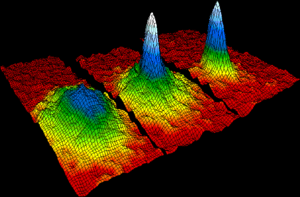
Un condensat de Bose-Einstein est un état de la matière apparent au niveau macroscopique, formé de bosons identiques, tel qu'un grand nombre de ces particules, à une température suffisamment basse, occupent un unique état quantique de plus basse énergie permettant des propriétés spécifiques.
En mécanique quantique, un boson est une particule subatomique de spin entier qui obéit à la statistique de Bose-Einstein. Le théorème spin-statistique différencie les bosons des fermions, qui ont un spin demi-entier.
La visualisation des données est un ensemble de méthodes de représentation graphique, en deux ou trois dimensions, utilisant ou non de la couleur et des trames.